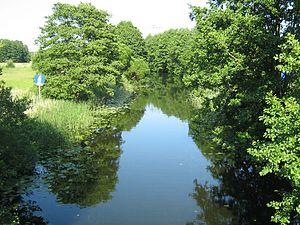
Havel, Allemagne